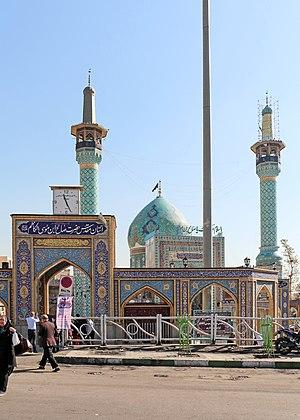
Imamzadeh Saleh, Téhéran, Iran
L'Imamzadeh Saleh est un imamzadeh chiite, dont le mausolée est situé près de la place Tajrish, dans le district de Shemiran, au nord de Téhéran, en Iran.